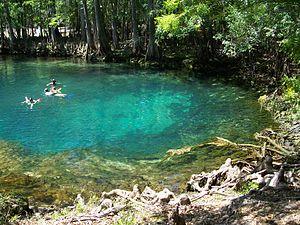
Cette liste de sources par débit a pour objectif de classer les sources dont le débit moyen est supérieur à 1 000 litres/seconde.